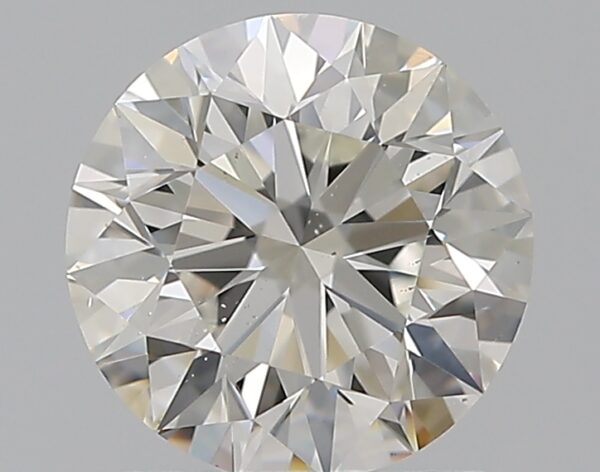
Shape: round
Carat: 1.2
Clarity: VS2
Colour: G
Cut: EX
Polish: EX
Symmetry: EX
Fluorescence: F
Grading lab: GIA
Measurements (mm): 6.73 x 6.77 x 4.27